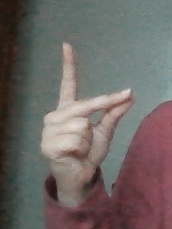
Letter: ta